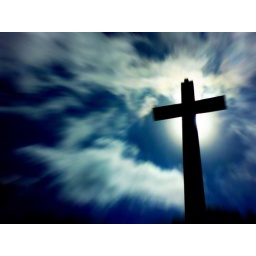
This cross is a building in Bataan, Philippines. Standing on top of a mountain at 36 storeys high.